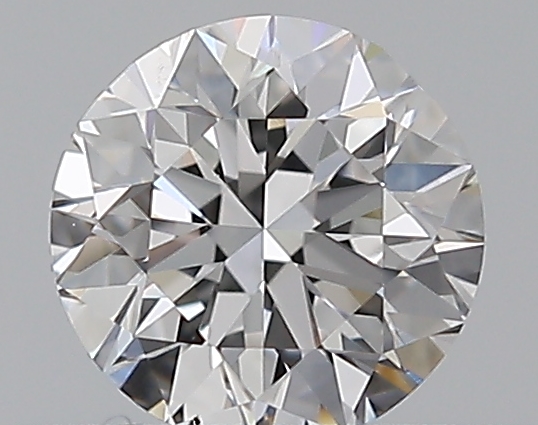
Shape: round
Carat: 0.5
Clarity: VS2
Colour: D
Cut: GD
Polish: EX
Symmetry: GD
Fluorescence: F
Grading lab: GIA
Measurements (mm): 4.84 x 4.92 x 3.2